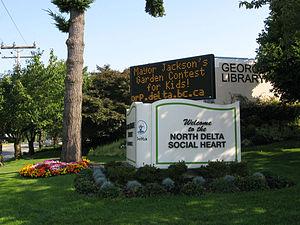
Nord Delta est une communauté de la ville de Delta en Colombie-Britannique au Canada.